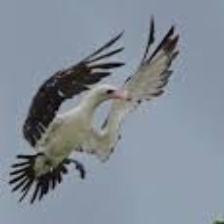
Species: ABBOTTS BOOBY
Scientific name: PAPASULA ABBOTTI